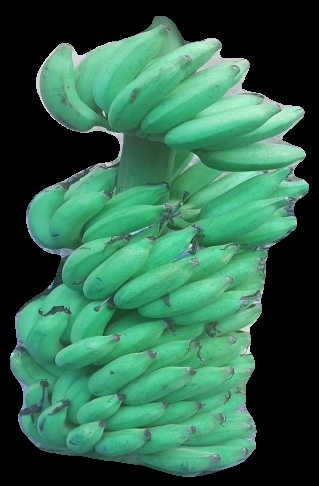
Variety: elakki-bale
Grade: grade2